Asia Society Hong Kong Centre

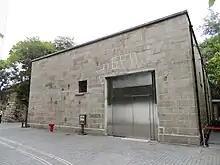
Magazine A of the Former Explosive Magazine of the Old Victoria Barracks in Admiralty, Hong Kong.

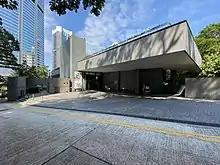
Centre entrance along Justice Drive.

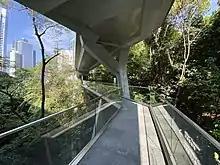
Modern footbridge within the compound.

The Asia Society Hong Kong Centre is one of the global centers of the New York City based Asia Society. Located in Admiralty, in the business district of Hong Kong, it was dedicated on February 9, 2012.